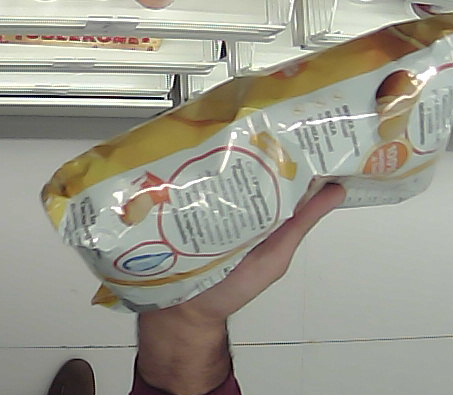
Product: lays_classic